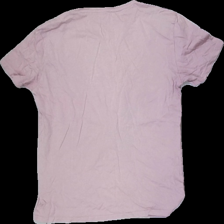
View: back
Type: T-shirt
Category: Ladies
Brand: Not in the list
Brand text on label: SCW
Colors: Pink, Black, White, Multicolor
Material: 100% cotton
Pattern: Logo print
Cut: Regular, C-collar
Season: All
Stains: Major
Damage: Stained
Damage location: top center
Price range: <50
Recommended usage: Export
Comment: Stained and washed out